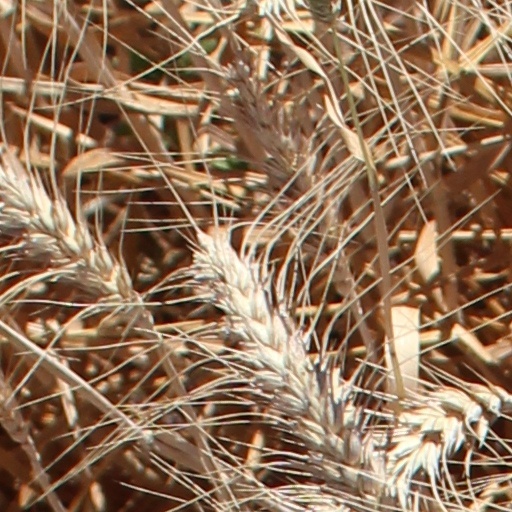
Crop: wheat